Ella Graham Agnew

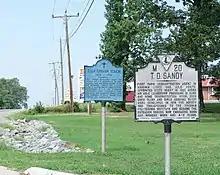
Historical marker honoring Ella Graham Agnew in Crewe

Agnew began her education in local schools in Nottoway County before studying stenography at Smithdeal Business College in Richmond. In 1892 she took a position as secretary at the Stonewall Jackson Institute, a women's college in Abingdon. In 1894 she moved to Long Island to work at a publishing firm. The following year she migrated to South Africa, where she had accepted a position teaching business and working as a secretary in Paarl, at the Huguenot Seminary. She would stay in South Africa for five years, until the Boer War necessitated her return to the United States. For two of those years she was principal of the Amajuba Seminary in Wakkerstroom. After this was closed by the war, she spent time providing assistance to the Boers and doing clerical and administrative work at the American consulate. During her time in South Africa Agnew also became involved in the student Christian movement.